Firman

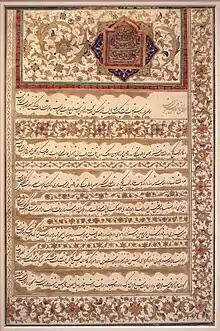
A Fat'h Ali Shah Qajar "firman" in "Shekaste Nastaliq" script, January 1831

A firman, at the constitutional level, was a royal mandate or decree issued by a sovereign in an Islamic state. During various periods such firmans were collected and applied as traditional bodies of law. The English word "firman" comes from the Persian meaning "decree" or "order".